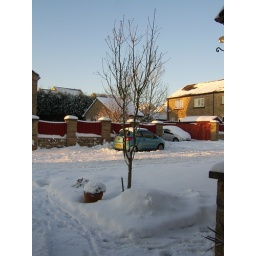
This was taken 6th January - as of 12th January the plant pot has disappeared under the snow....